Antoine Leautey

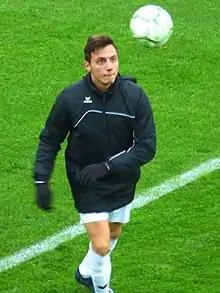
Leautey training with Chamois Niortais in 2019

Antoine Arthur Leautey (born 14 April 1996) is a French professional footballer who plays for club Amiens as a winger. He has also played senior football with Chamois Niortais and Boulogne, and passed through the youth systems at Caen and Paris Saint-Germain.